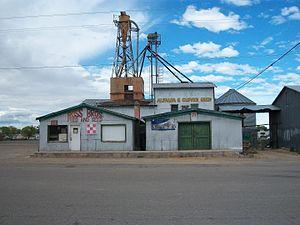
Myton est une ville américaine située dans le comté de Duchesne, dans l’État de lUtah. Sa population s’élevait à 569 habitants lors du recensement de 2010, estimée à 624 habitants en 2016.